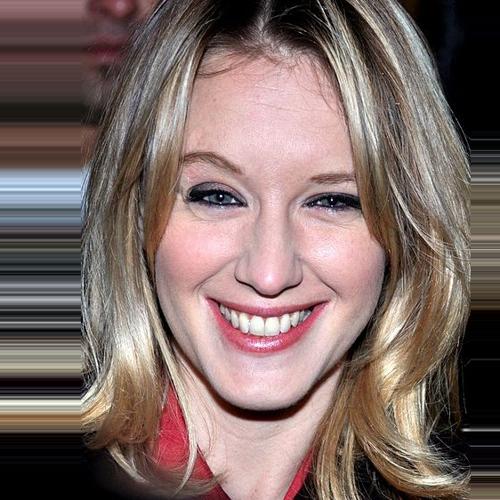
Age: 33